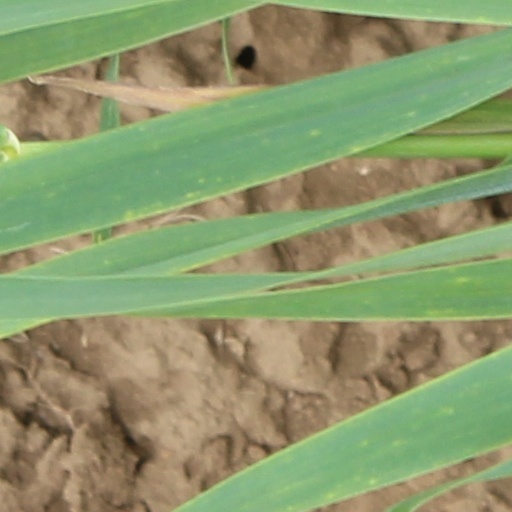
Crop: wheat